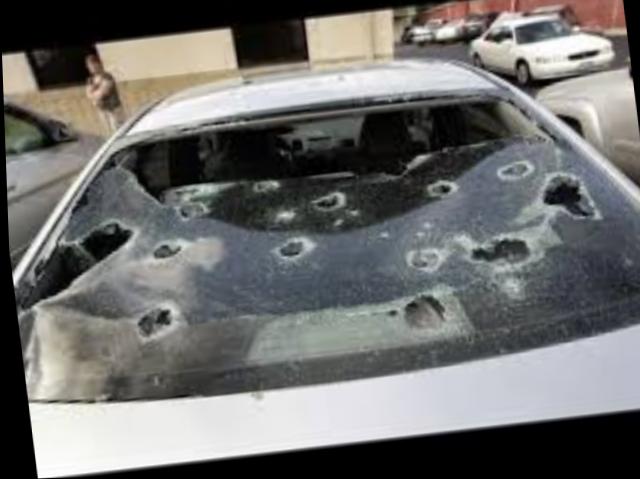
Aucun dommage détecté.
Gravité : aucun